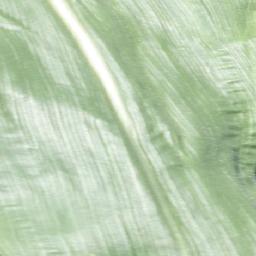
Label: Corn___healthy